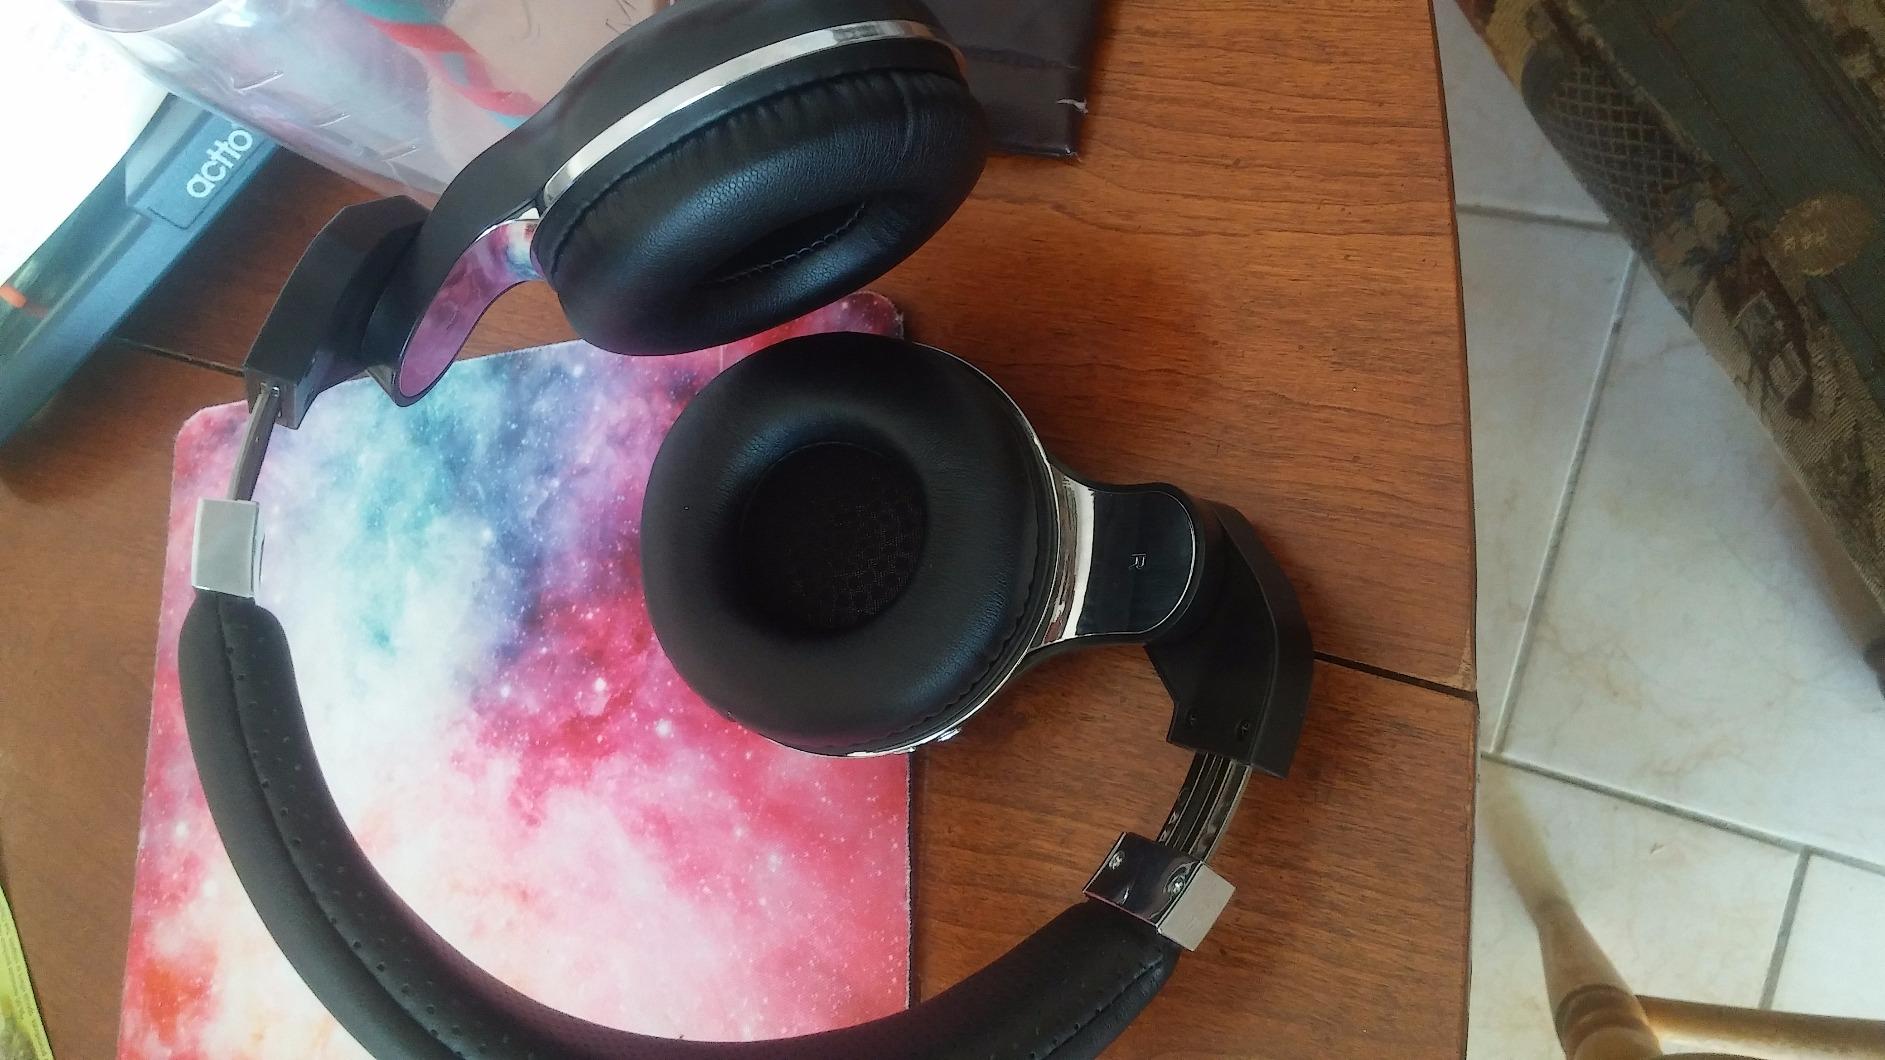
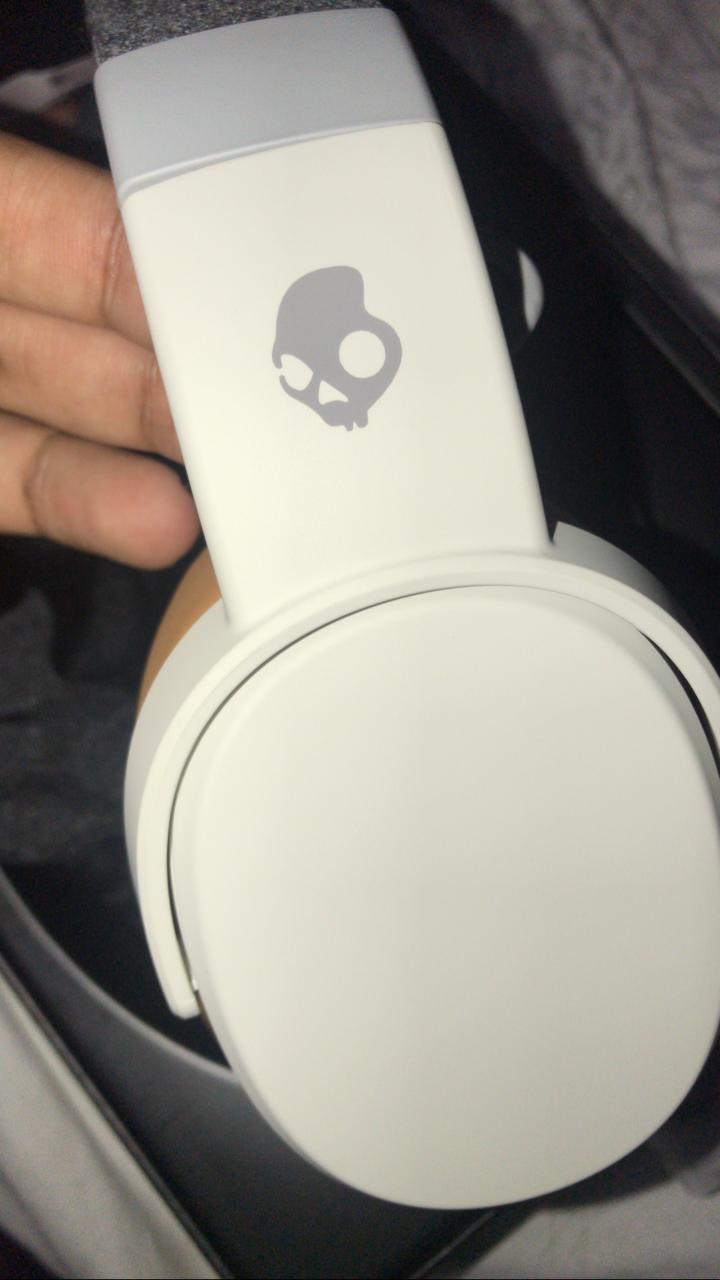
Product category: headphones
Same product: no